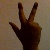
The image shows a hand gesture representing the number 3 in Indian Sign Language.